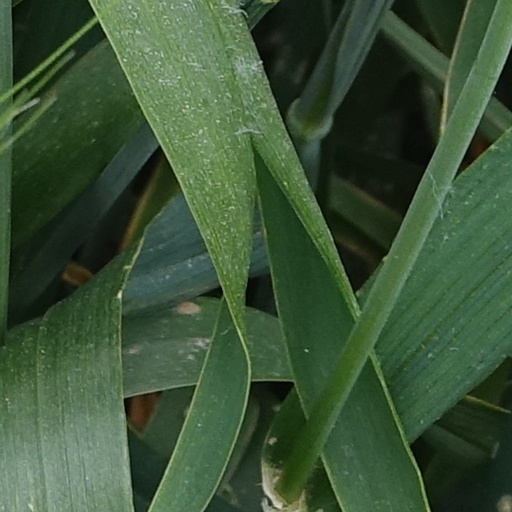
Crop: wheat